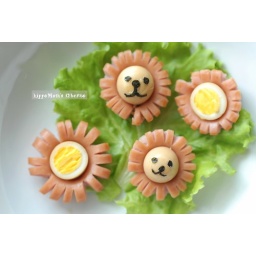
Lion in flower field